Marine environmental issues in Lebanon

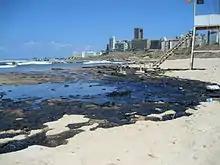
Oil from the bombed power plant of Jiyeh (south Lebanon) contaminating the beaches of Beirut - August 2006

A variety of factors affect the water and marine life along the coastline of Lebanon, including marine pollution, environmental impact of shipping, oil spills, noxious liquid substances spills, sewage spills, and the dumping of radioactive and medical waste.